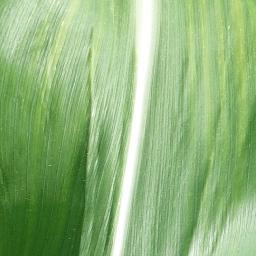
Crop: corn
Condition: (maize)_healthy